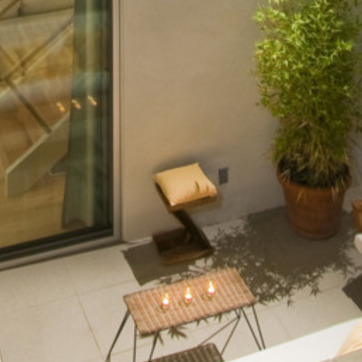
Material: fabric